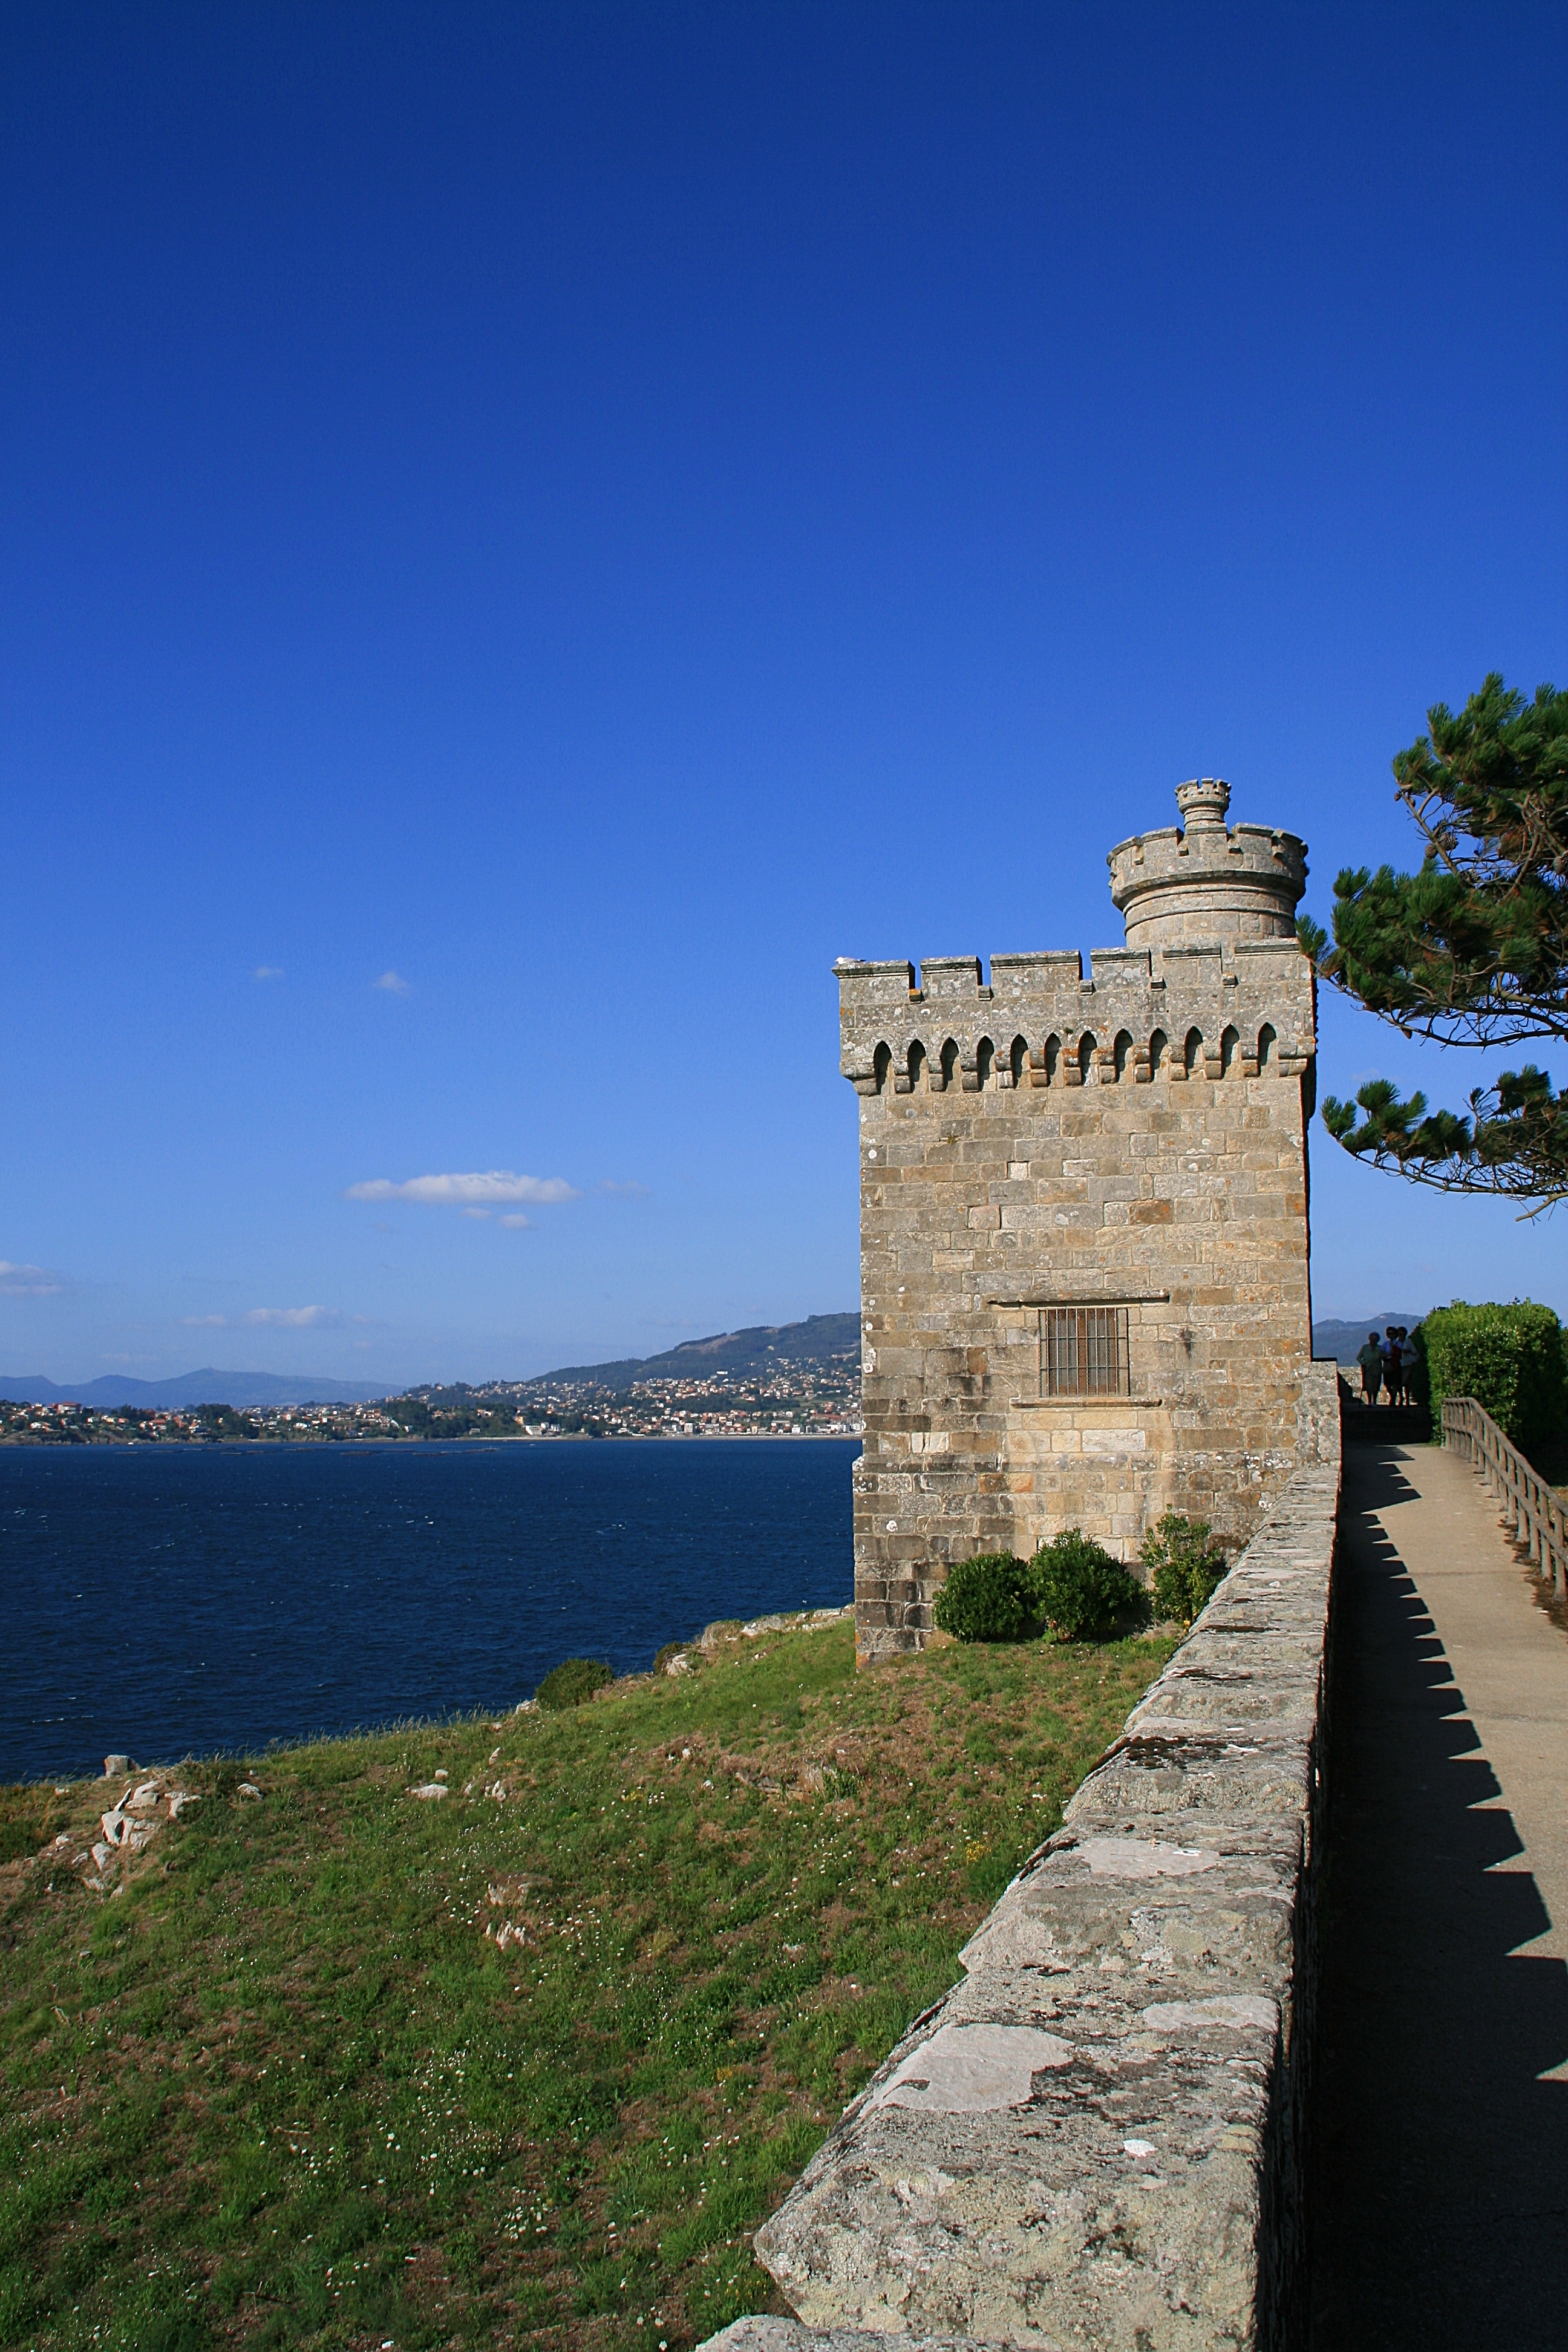
sea, coast, sky, building, chateau, vacation, tower, castle, landmark, fortification, terrain, ruins, galicia, pontevedra, baiona, riasbaixas, bayonariasbajas